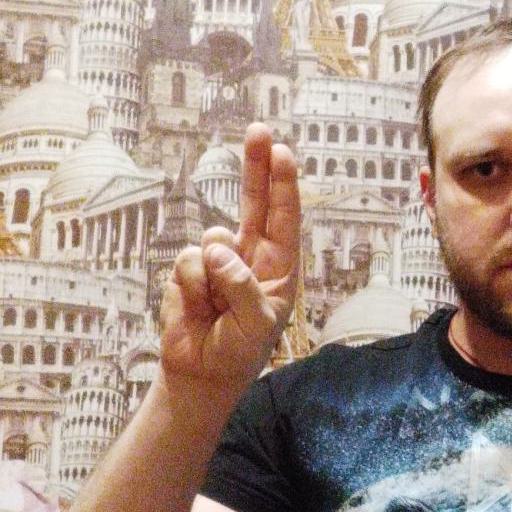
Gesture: two_up